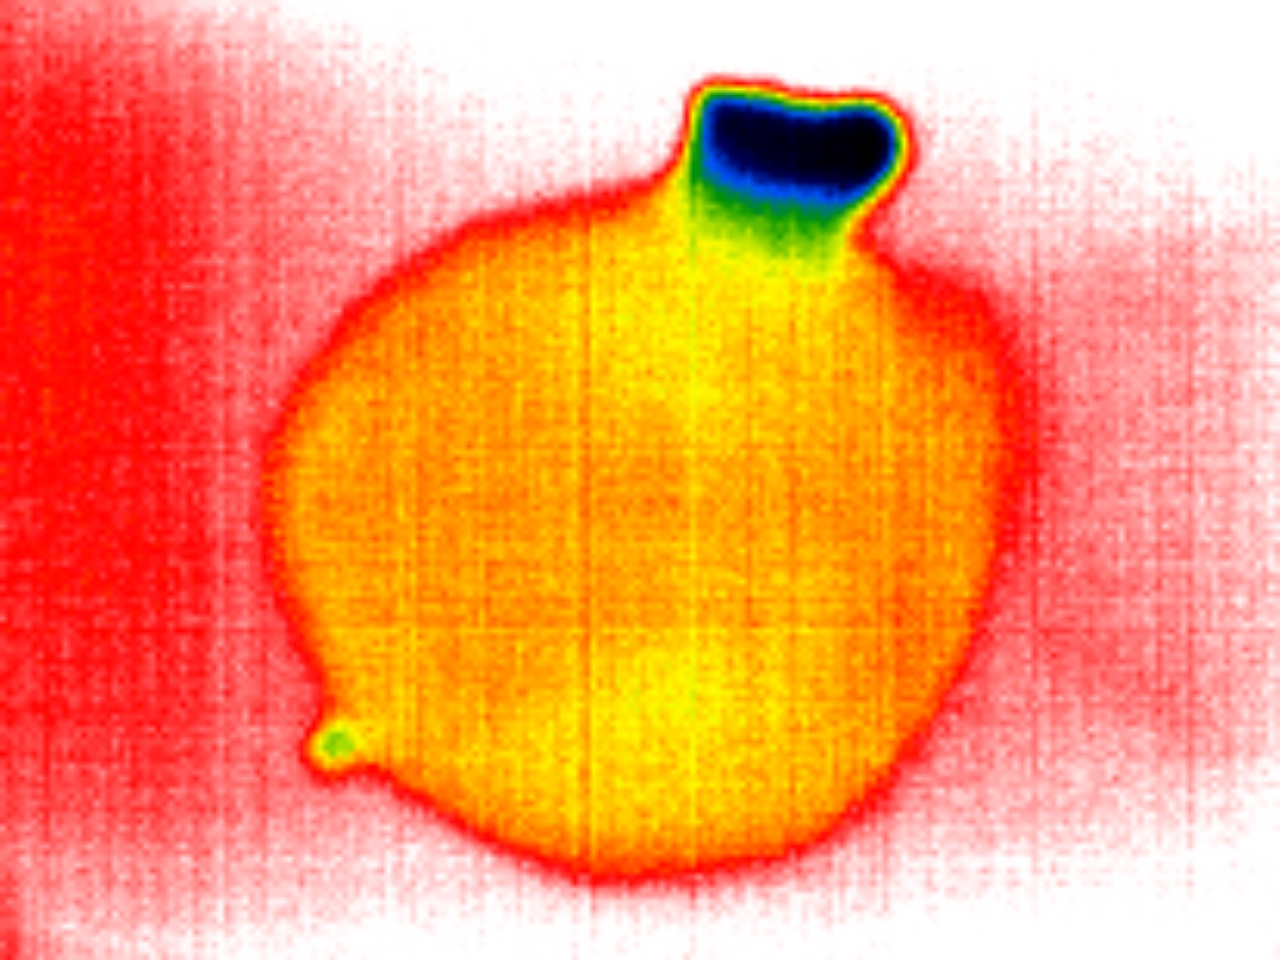
Label: No Defect